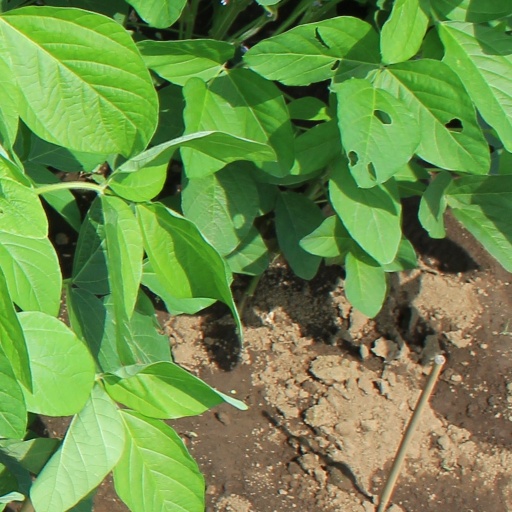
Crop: soybean